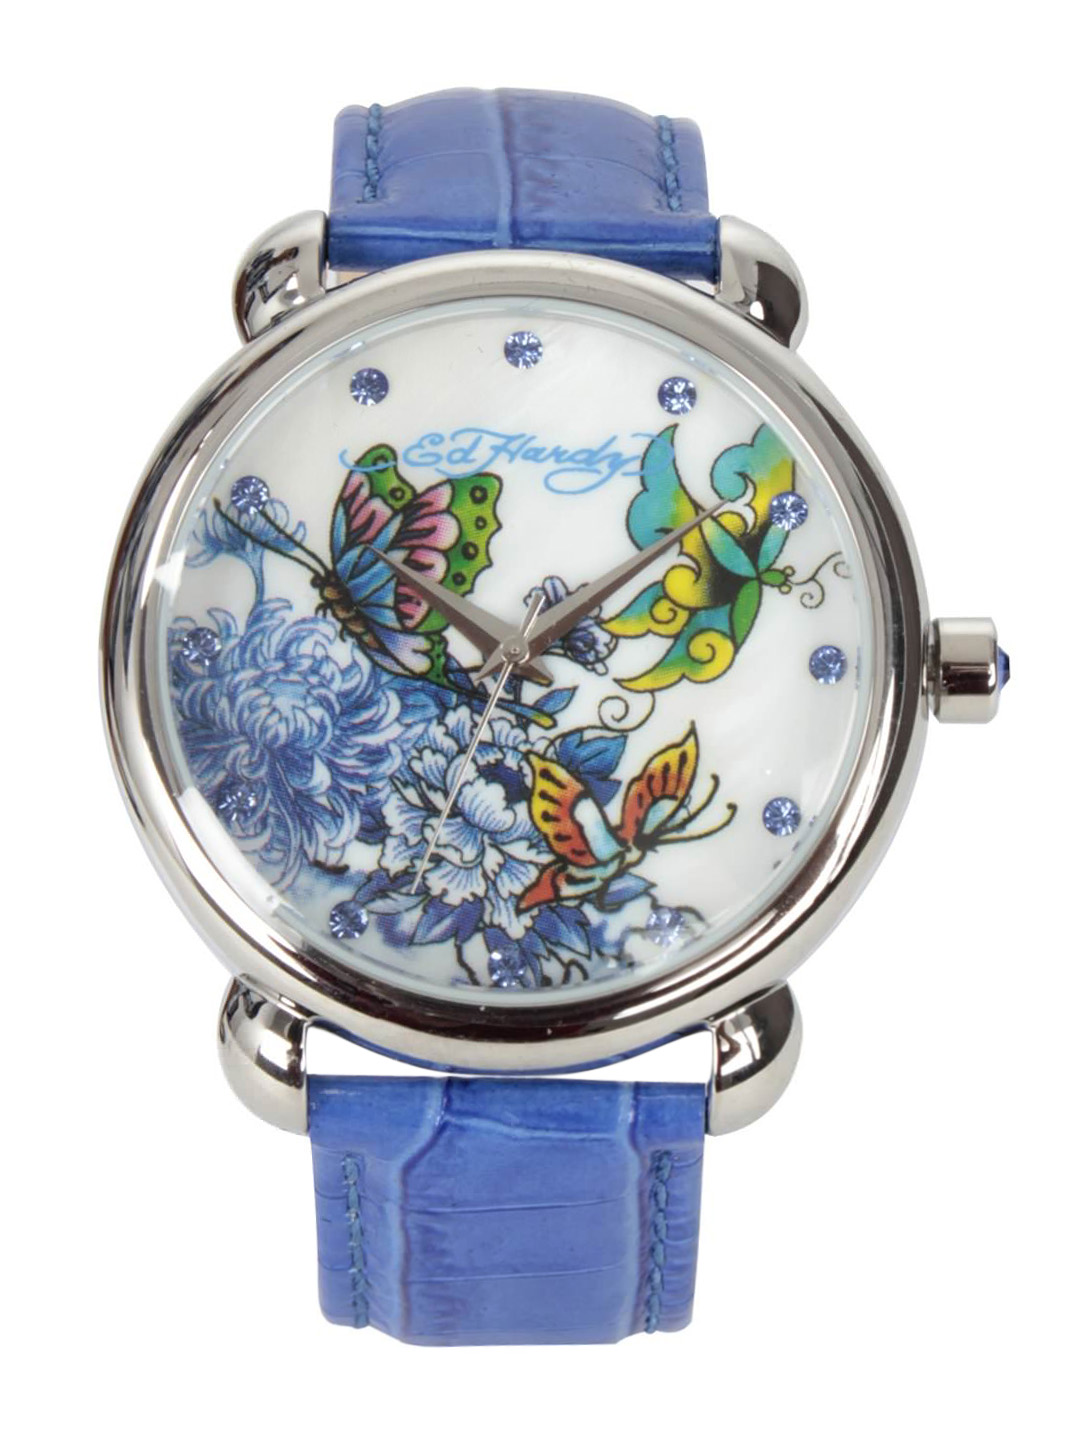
Ed Hardy Women White Dial Watch
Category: Accessories / Watches / Watches
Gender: Women
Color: Blue
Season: Winter 2016
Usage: Casual